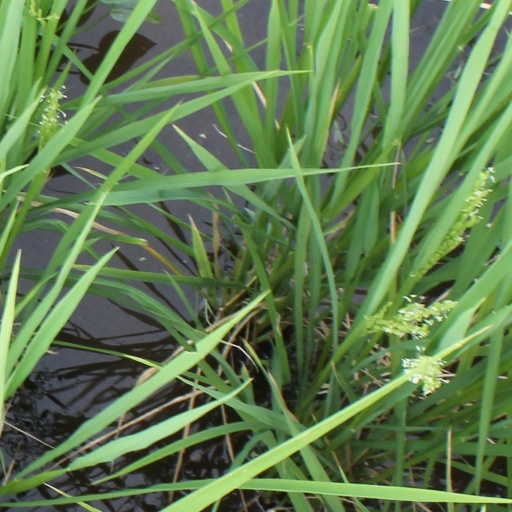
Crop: rice